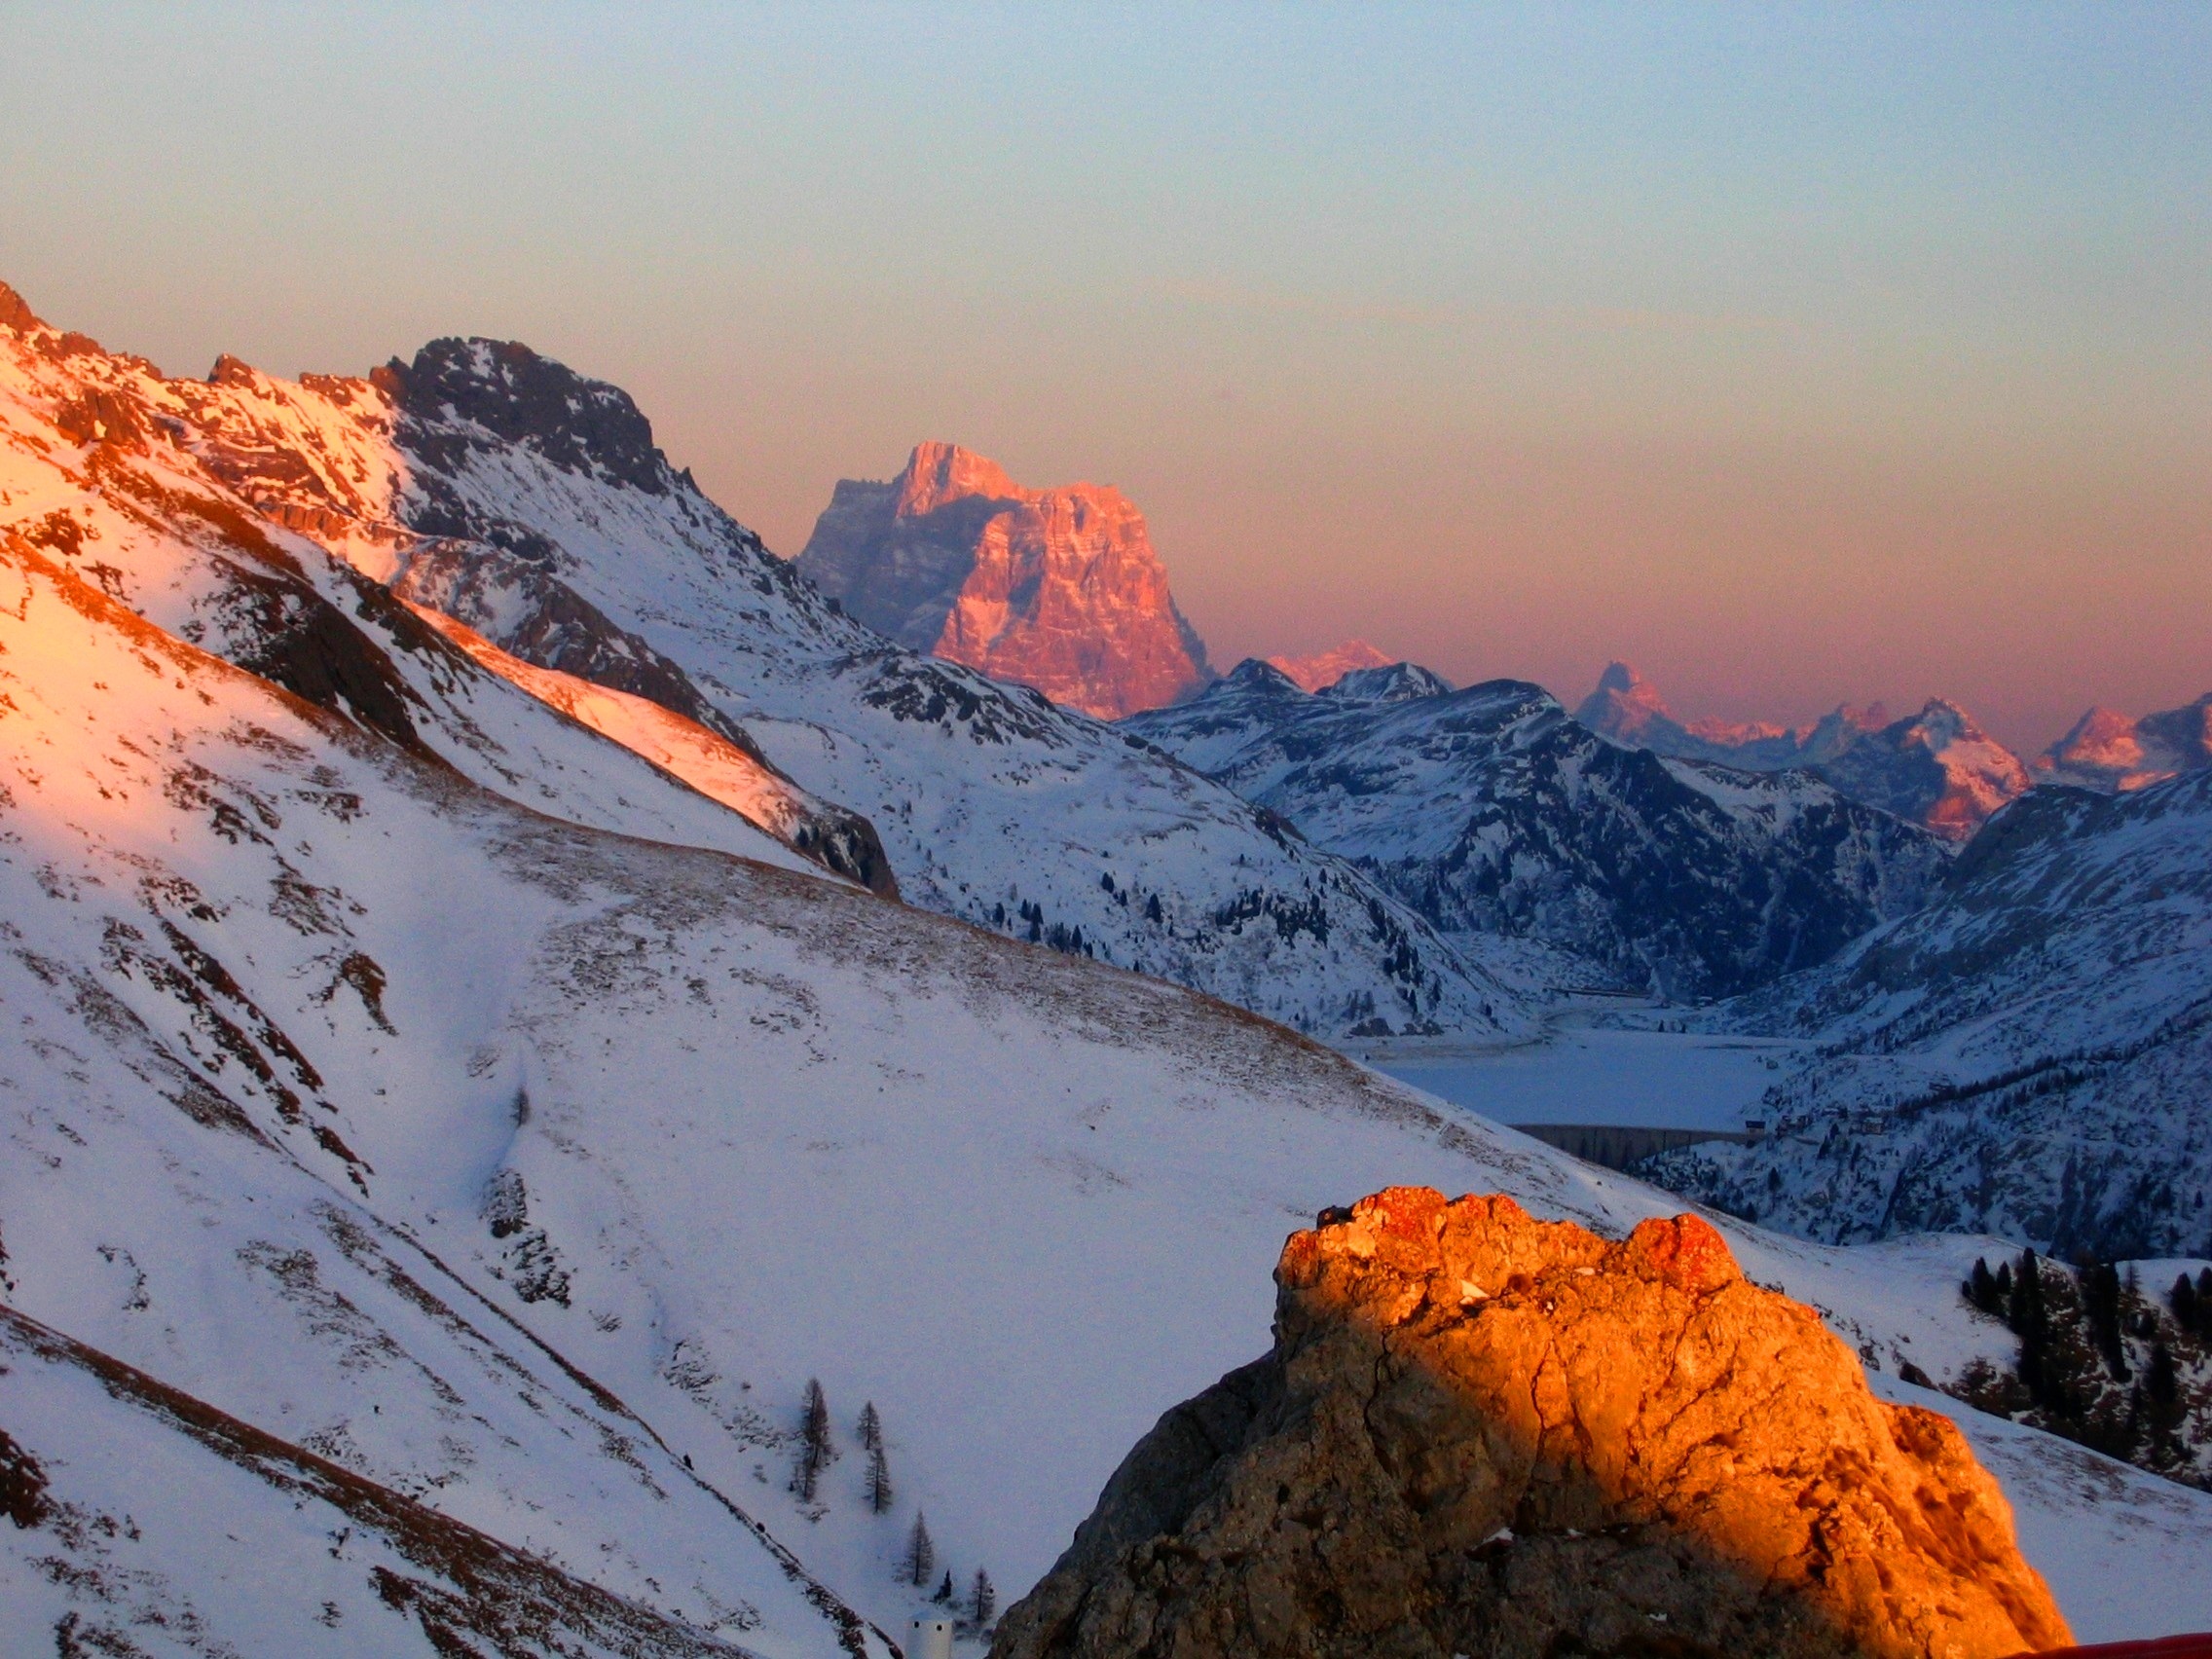
landscape, wilderness, mountain, snow, winter, sunrise, sunset, mountain range, italy, season, ridge, summit, mountaineering, mountains, alps, plateau, landform, the dolomites, geographical feature, mountainous landforms, geological phenomenon